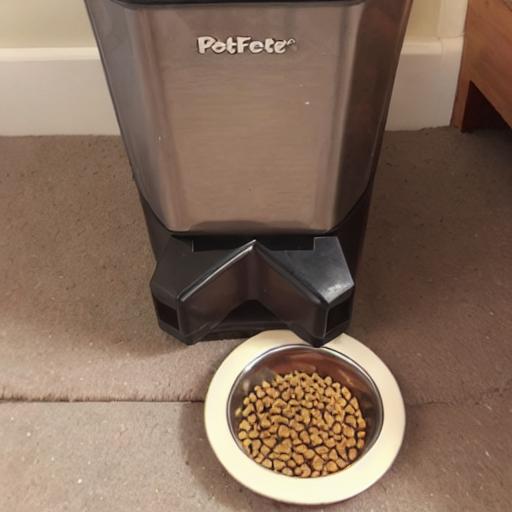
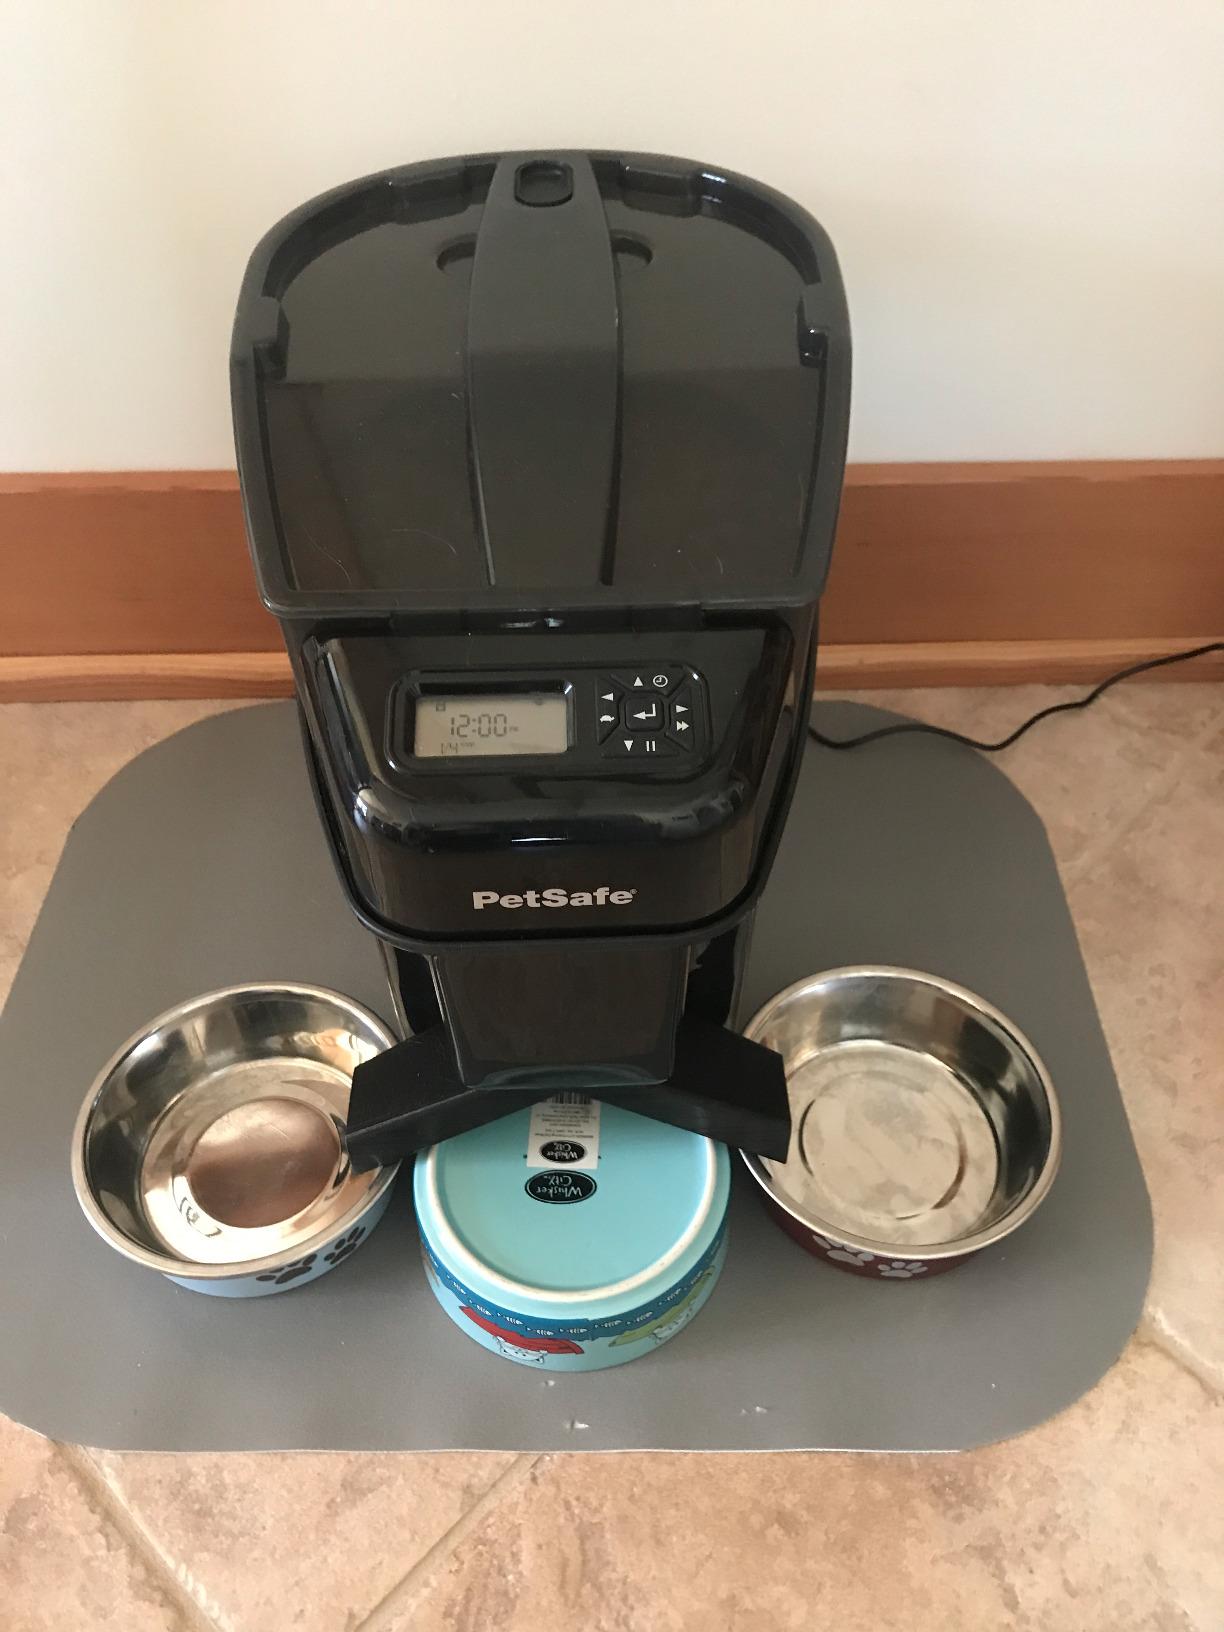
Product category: items_feeder
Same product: no